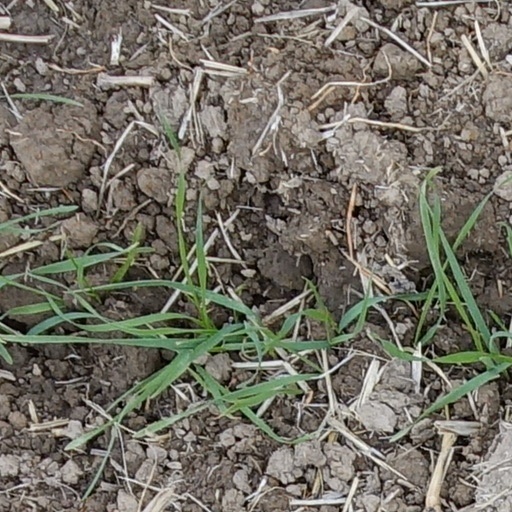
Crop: wheat